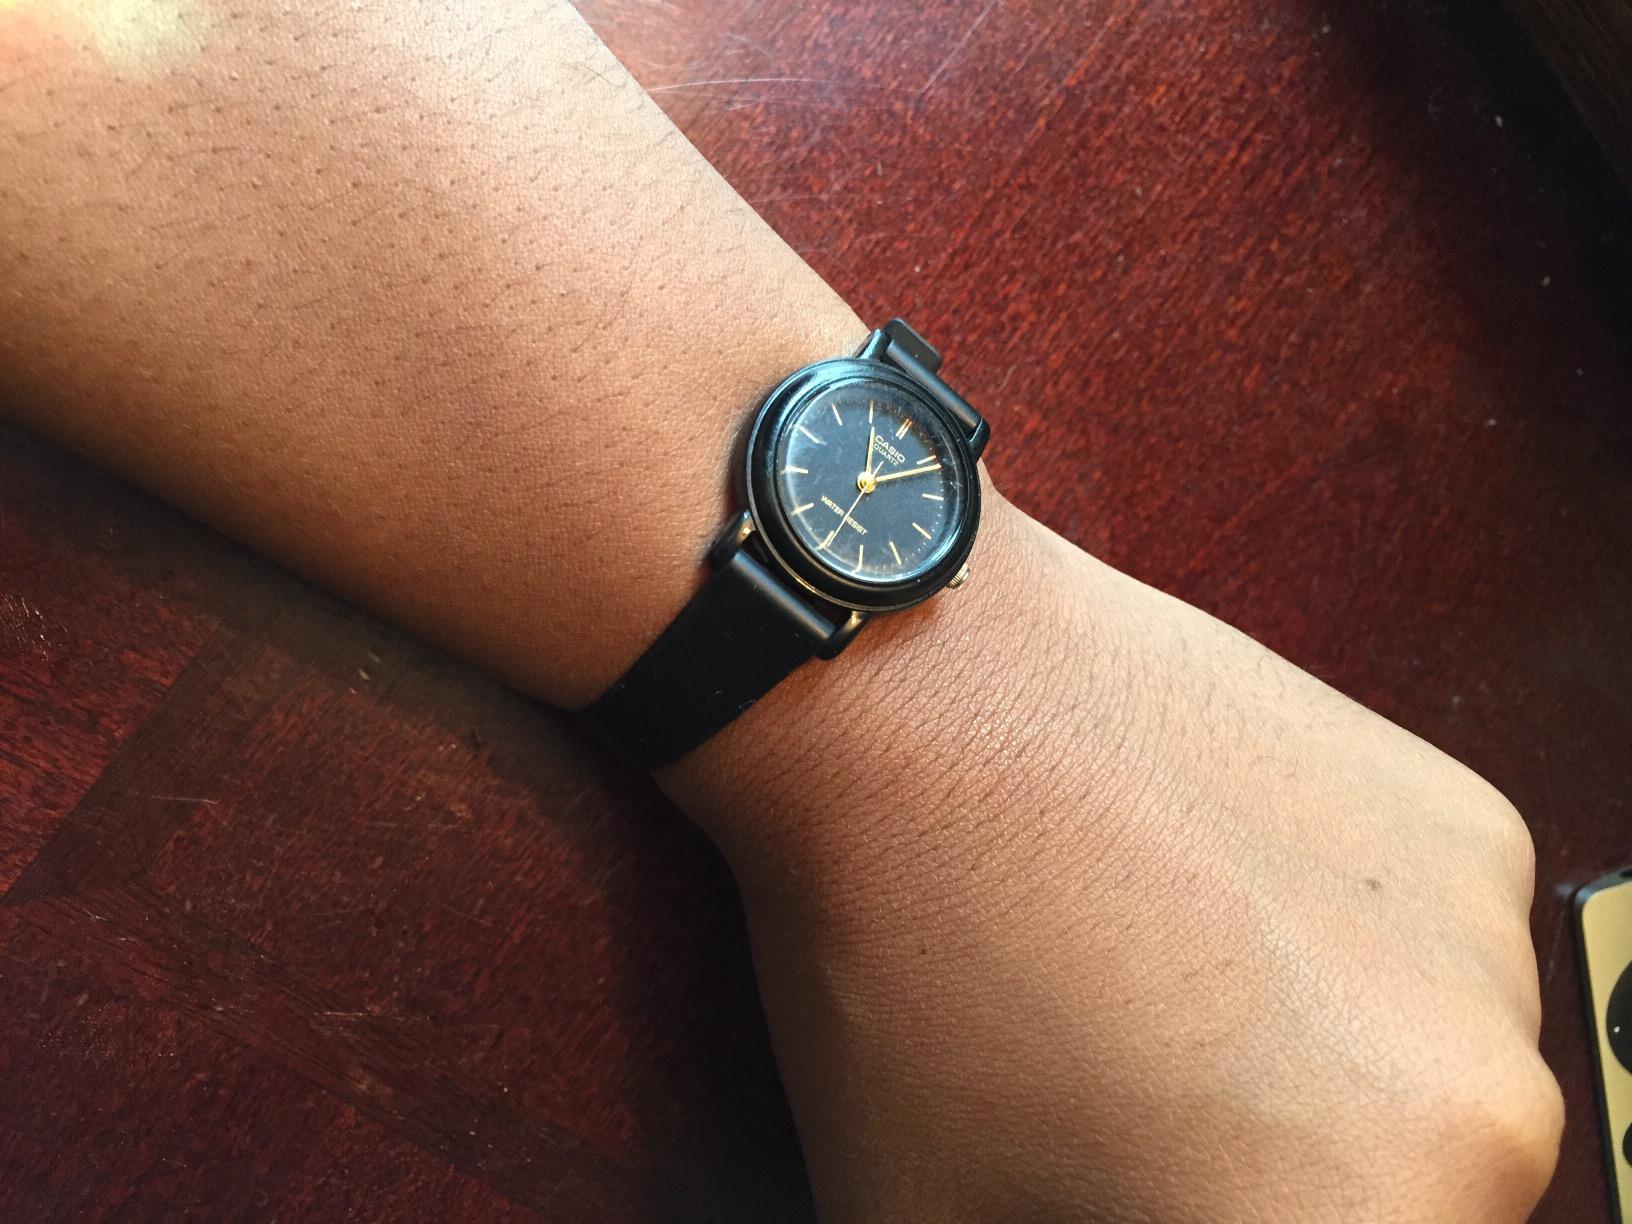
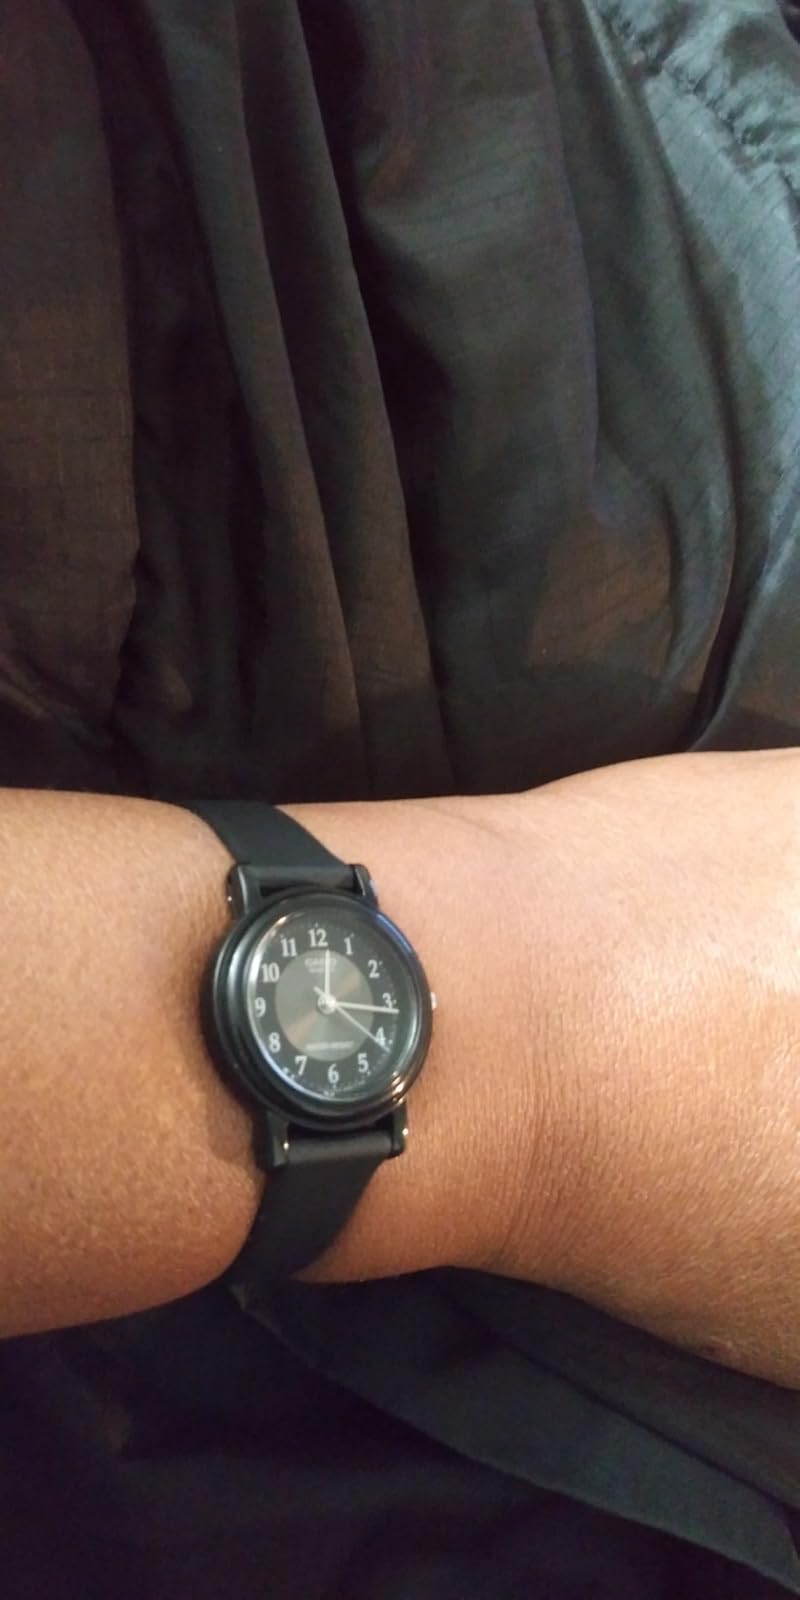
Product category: accessories_watch
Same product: no